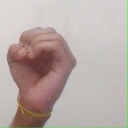
अक्षर: ऊ